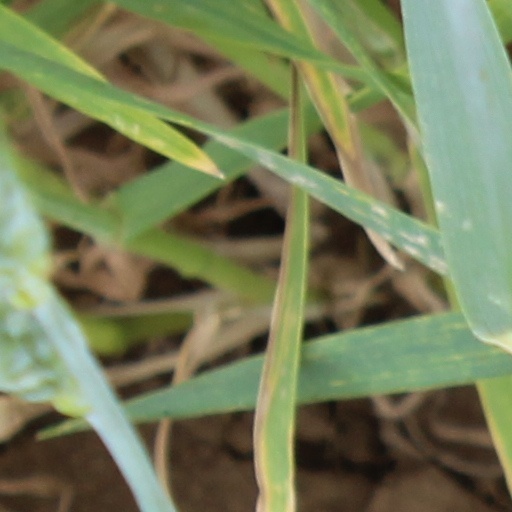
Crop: wheat